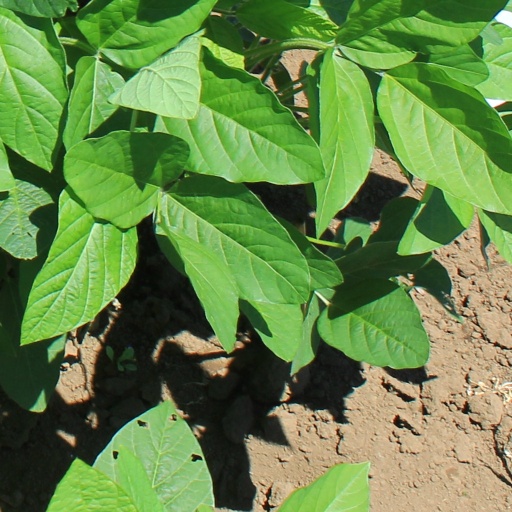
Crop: soybean